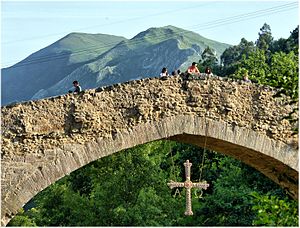
Asturien / Sightseeing
Den romerske bro ved Cangas de Onís
Asturien er en selvstyrende enhed i det nordvestlige Spanien.